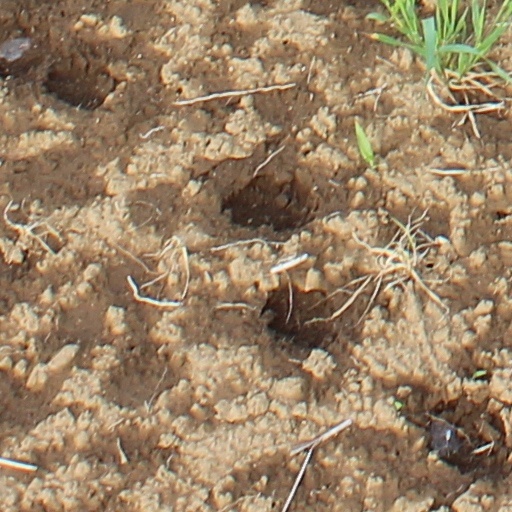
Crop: wheat